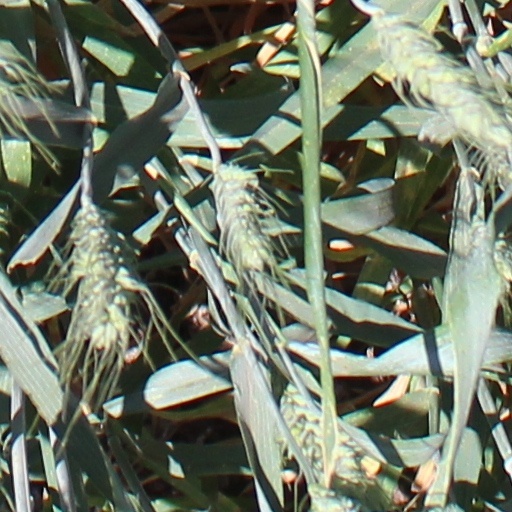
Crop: wheat